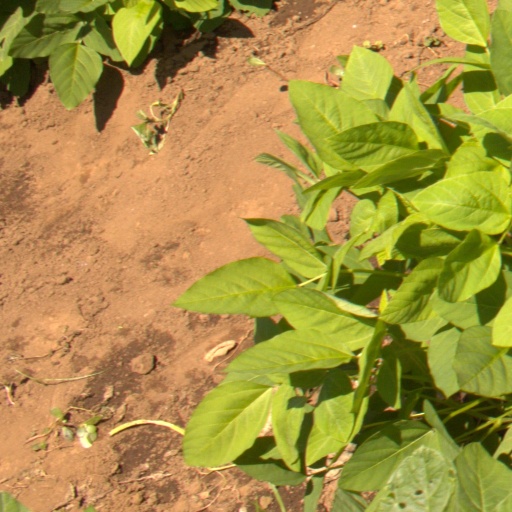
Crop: soybean